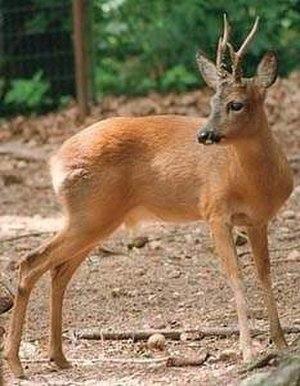
Le chevreuil d'Asie ou chevreuil de Sibérie est une espèce de mammifère de la famille des cervidés.
Cette liste commentée recense la mammalofaune en Europe. Elle répertorie les espèces de mammifères européens actuels et celles qui ont été récemment classifiées comme éteintes. Comme ici n'est référencé que l'Europe dans ses limites géographiques les plus communément admises, cette liste ne comptabilise pas les animaux présents dans les îles Canaries, Madère, le Groenland, la Sibérie, la partie asiatique de la Transcaucasie, l'Anatolie et Chypre.
Cette liste commentée recense la mammalofaune en Ukraine. Elle répertorie les espèces de mammifères ukrainiens actuels et celles qui ont été récemment classifiées comme éteintes. Cette liste comporte 148 espèces réparties en dix ordres et 31 familles, dont trois sont « en danger critique d'extinction », quatre sont « en danger », huit sont « vulnérables », douze sont « quasi menacées » et deux ont des « données insuffisantes » pour être classées.